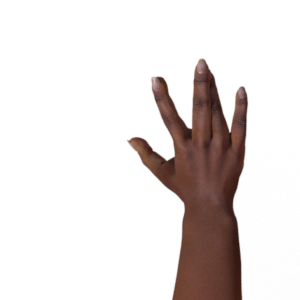
Label: paper